Foibe massacres

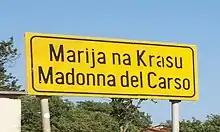
A bilingual road sign in Italian and in Croatian in Istria

At the Plutone foibe near Bazovizza, members of the Trieste Steffe criminal gang killed 18 people. For this the leader of the gang, Giovanni Steffe, and three others were arrested by the Yugoslav forces. Steffe and Carlo Mazzoni were killed by the Yugoslav forces while trying to escape. Three members of the gang, all from Trieste, were later convicted by Italian courts to 2 to 5 years in jail for the killings. Altogether some 70 trials were held in Italy from 1946 to 1949 for the killings, some ending in acquittals or amnesties, others with heavy sentences.